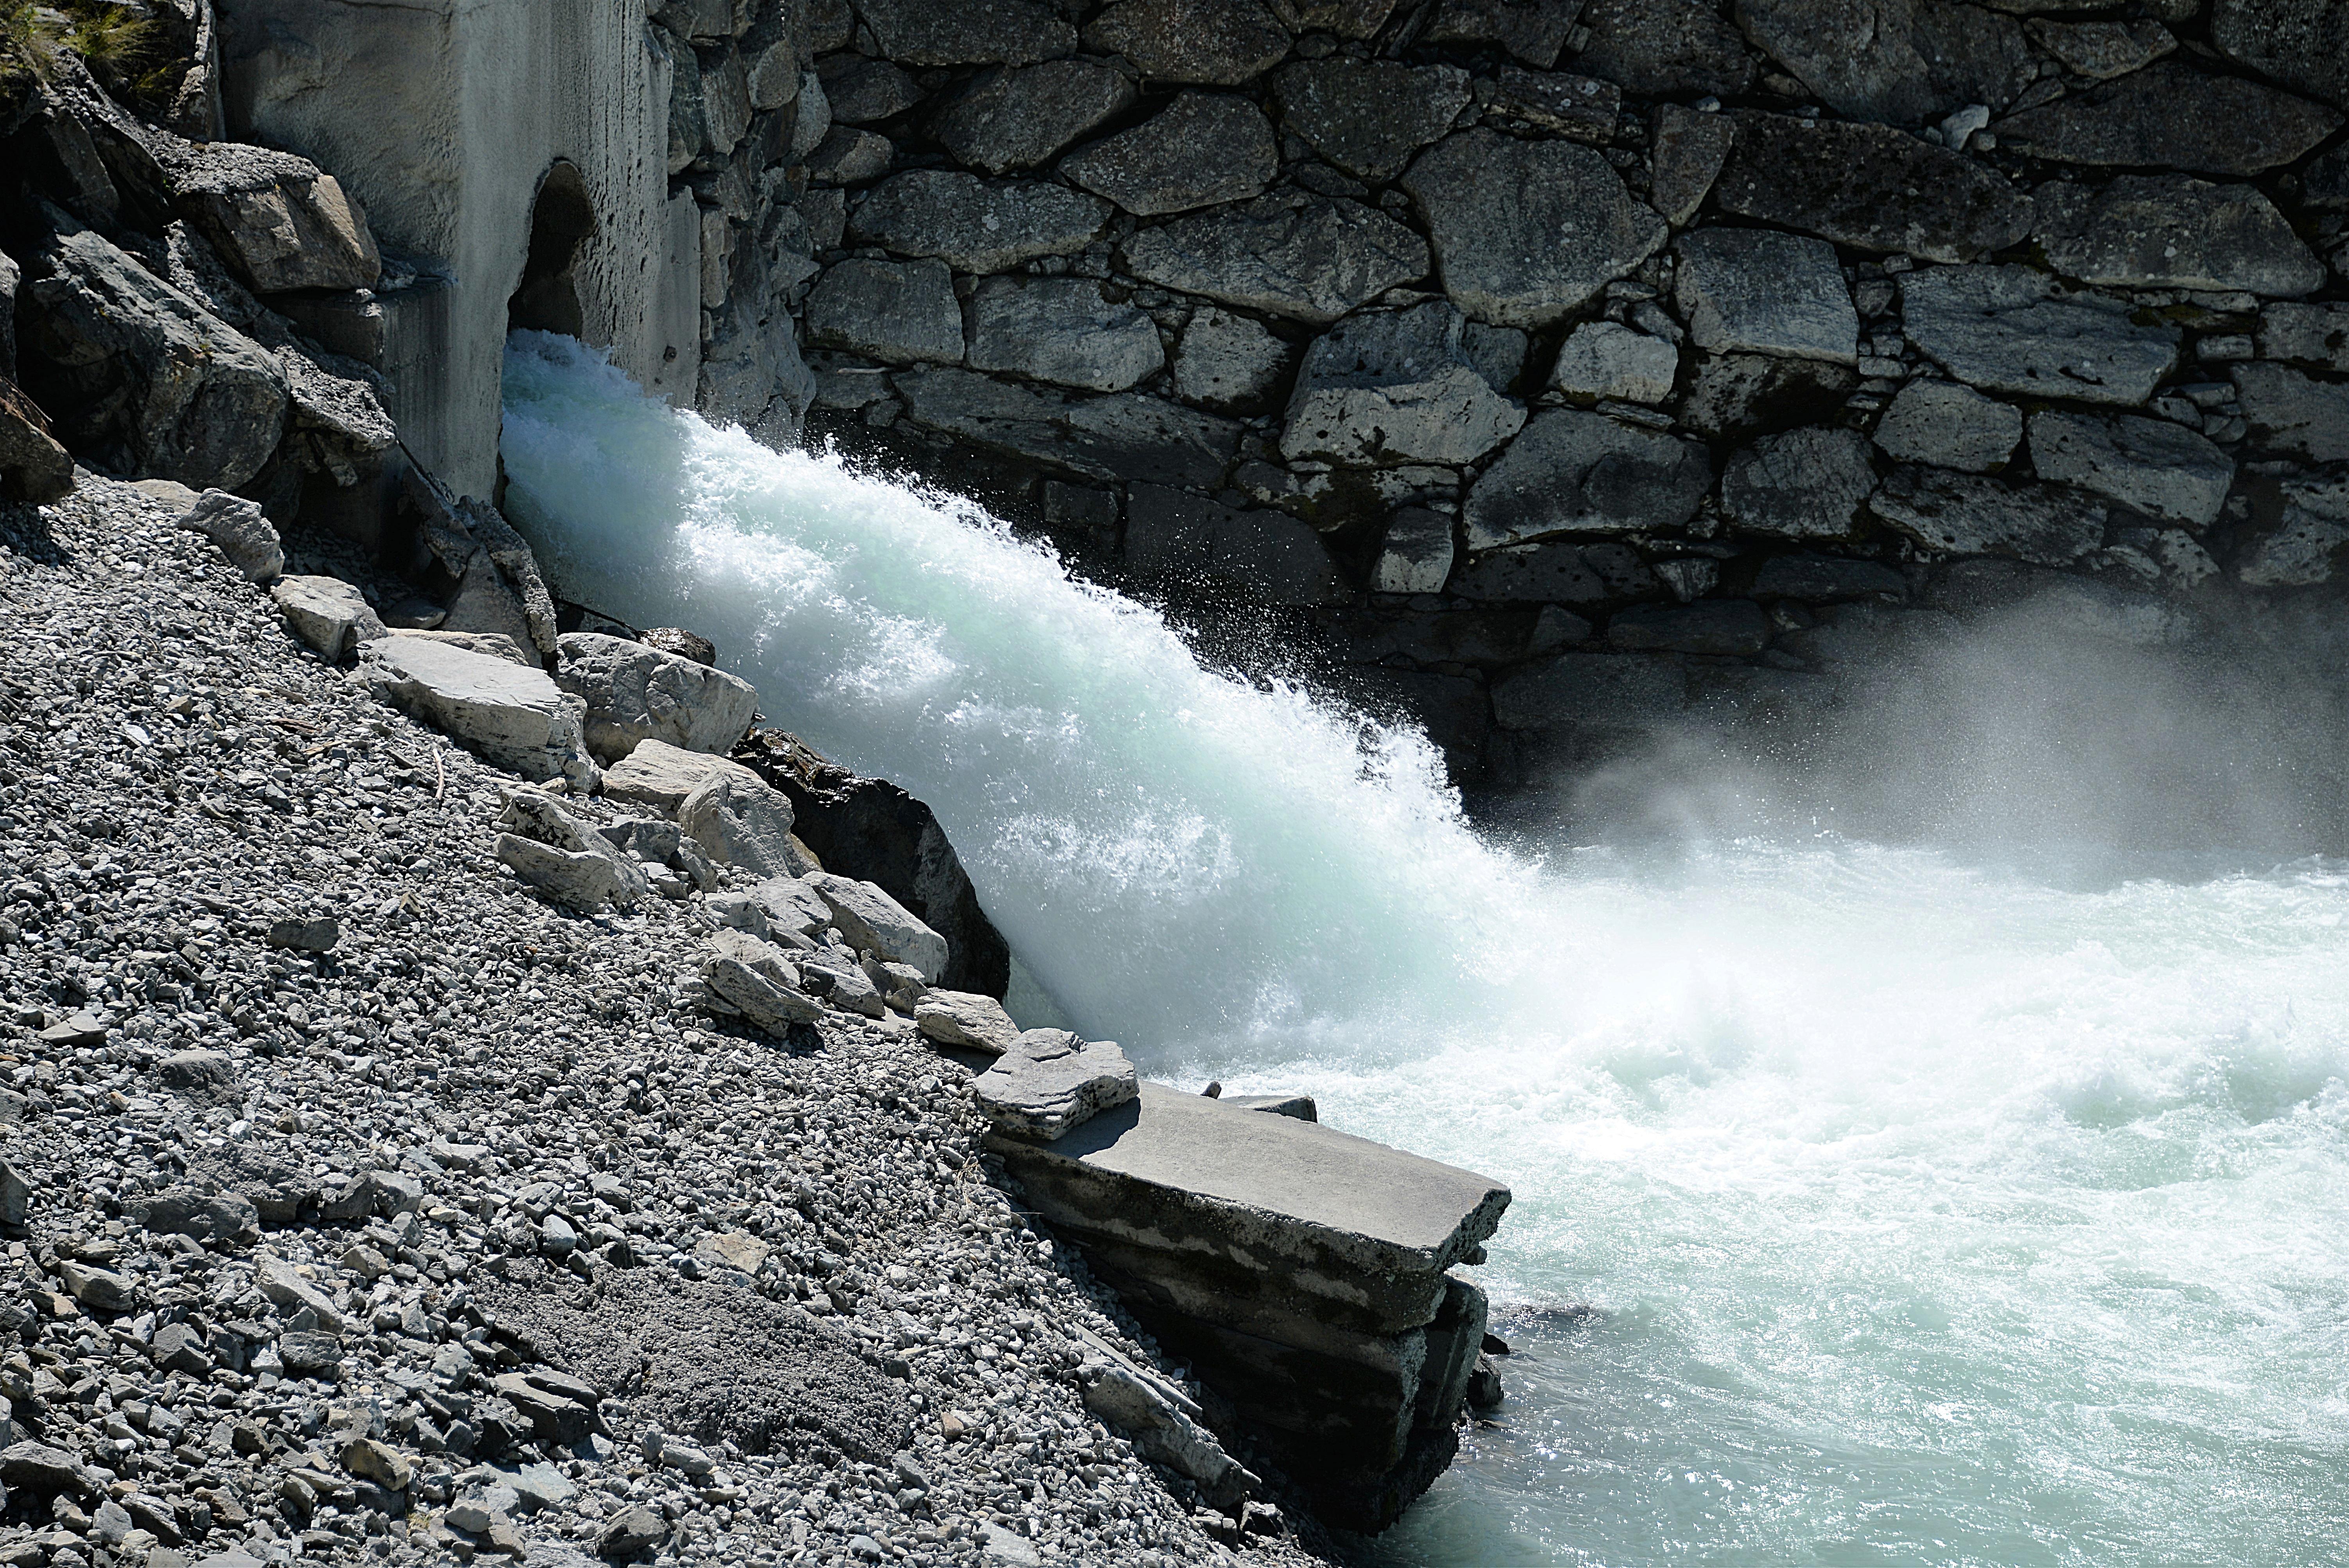
sea, water, rock, waterfall, wave, flow, spray, rapid, body of water, water feature, roaring, murmur, geological phenomenon